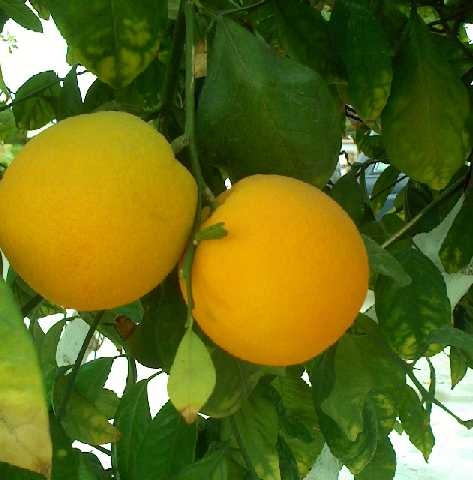
Label: Orange